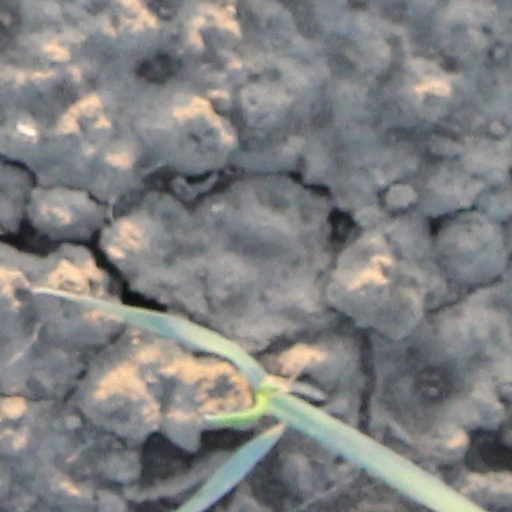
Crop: wheat